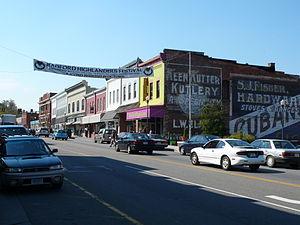
Radford est une ville indépendante de Virginie, aux États-Unis.